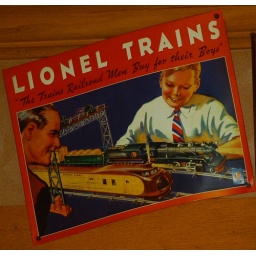
Lionel Trains box or poster on wall at Applebee's in Rocky Mount, Virginia.